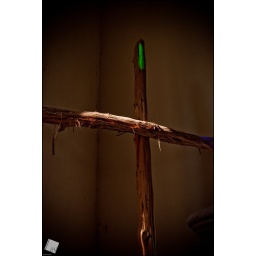
Light cast from the stained glass onto the top of the cross in St. Olaf's Church, outside Cranfills Gap.